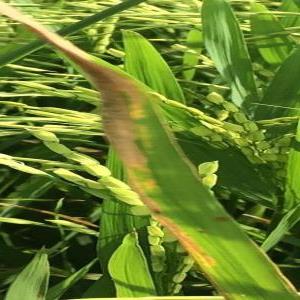
Disease: Bacterialblight